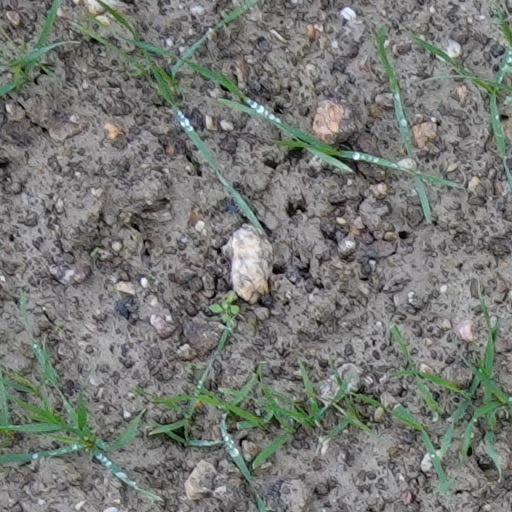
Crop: wheat